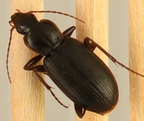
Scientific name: Calathus advena
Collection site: Niwot Ridge Mountain Research Station Site (NIWO), plot NIWO_002